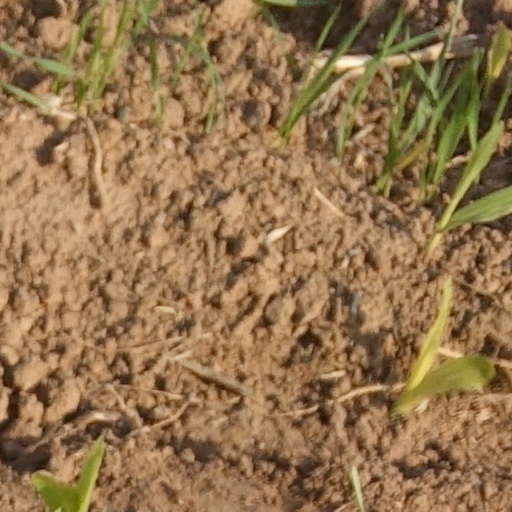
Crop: wheat